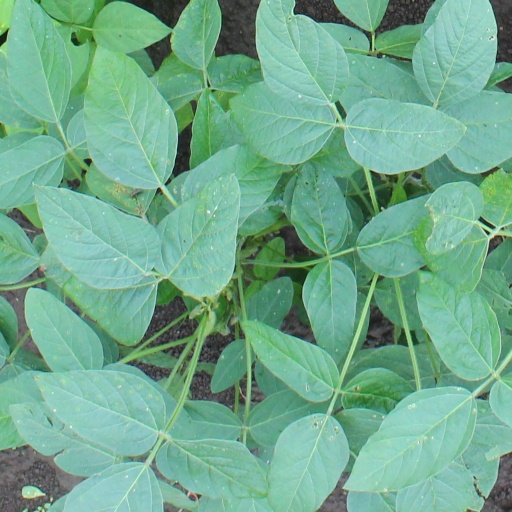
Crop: soybean